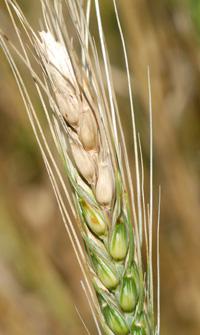
Plant: Wheat
Disease: wheat head scab